Helen Corinne Bergen

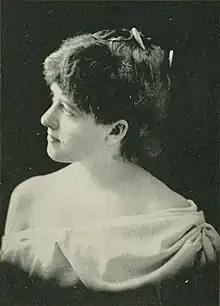
Helen Corinne Bergen

Helen Corinne Bergen (October 14, 1868 – ?) was an American author and journalist, as well as a musical and dramatic critic. She made elocution one of her principal studies, and appeared at several private concerts as Parthenia in "Ingomar, the Barbarian". Her poems appeared in several prominent papers, and received favorable mention from the press and public. Bergen was well-known to the press in Washington, D.C., New York City, and at Lansing, Michigan. She believed in equal pay for equal work by men and women.